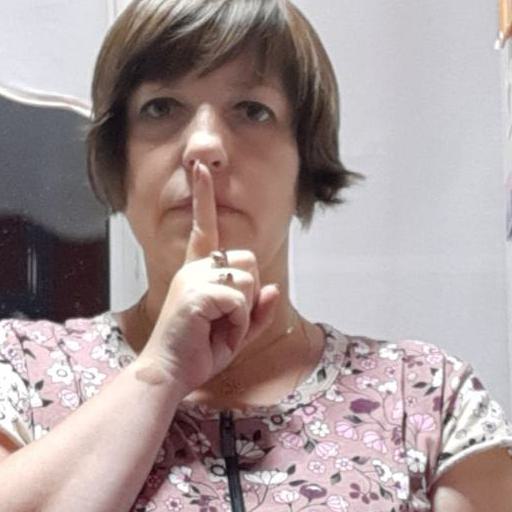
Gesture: mute